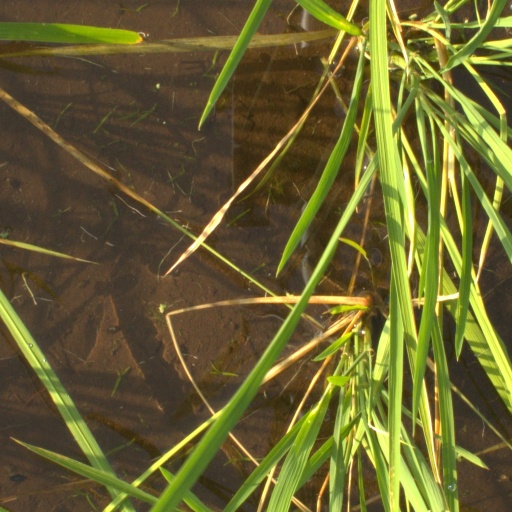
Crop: rice